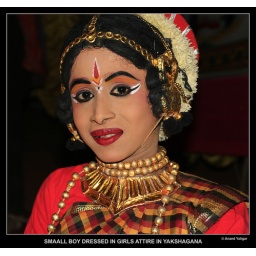
small boy dressed in girls attire in yakshagana